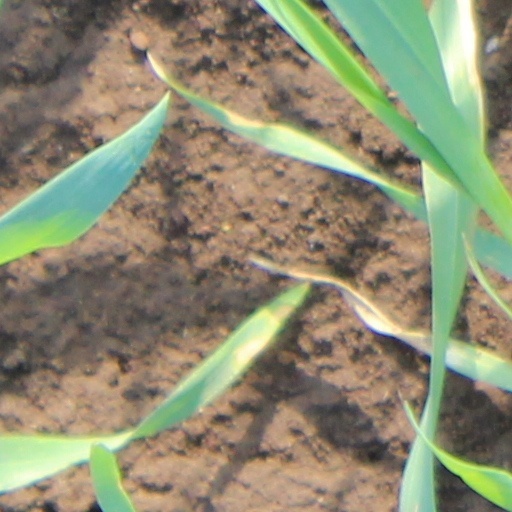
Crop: wheat